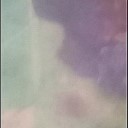
Label: Leaf_rust